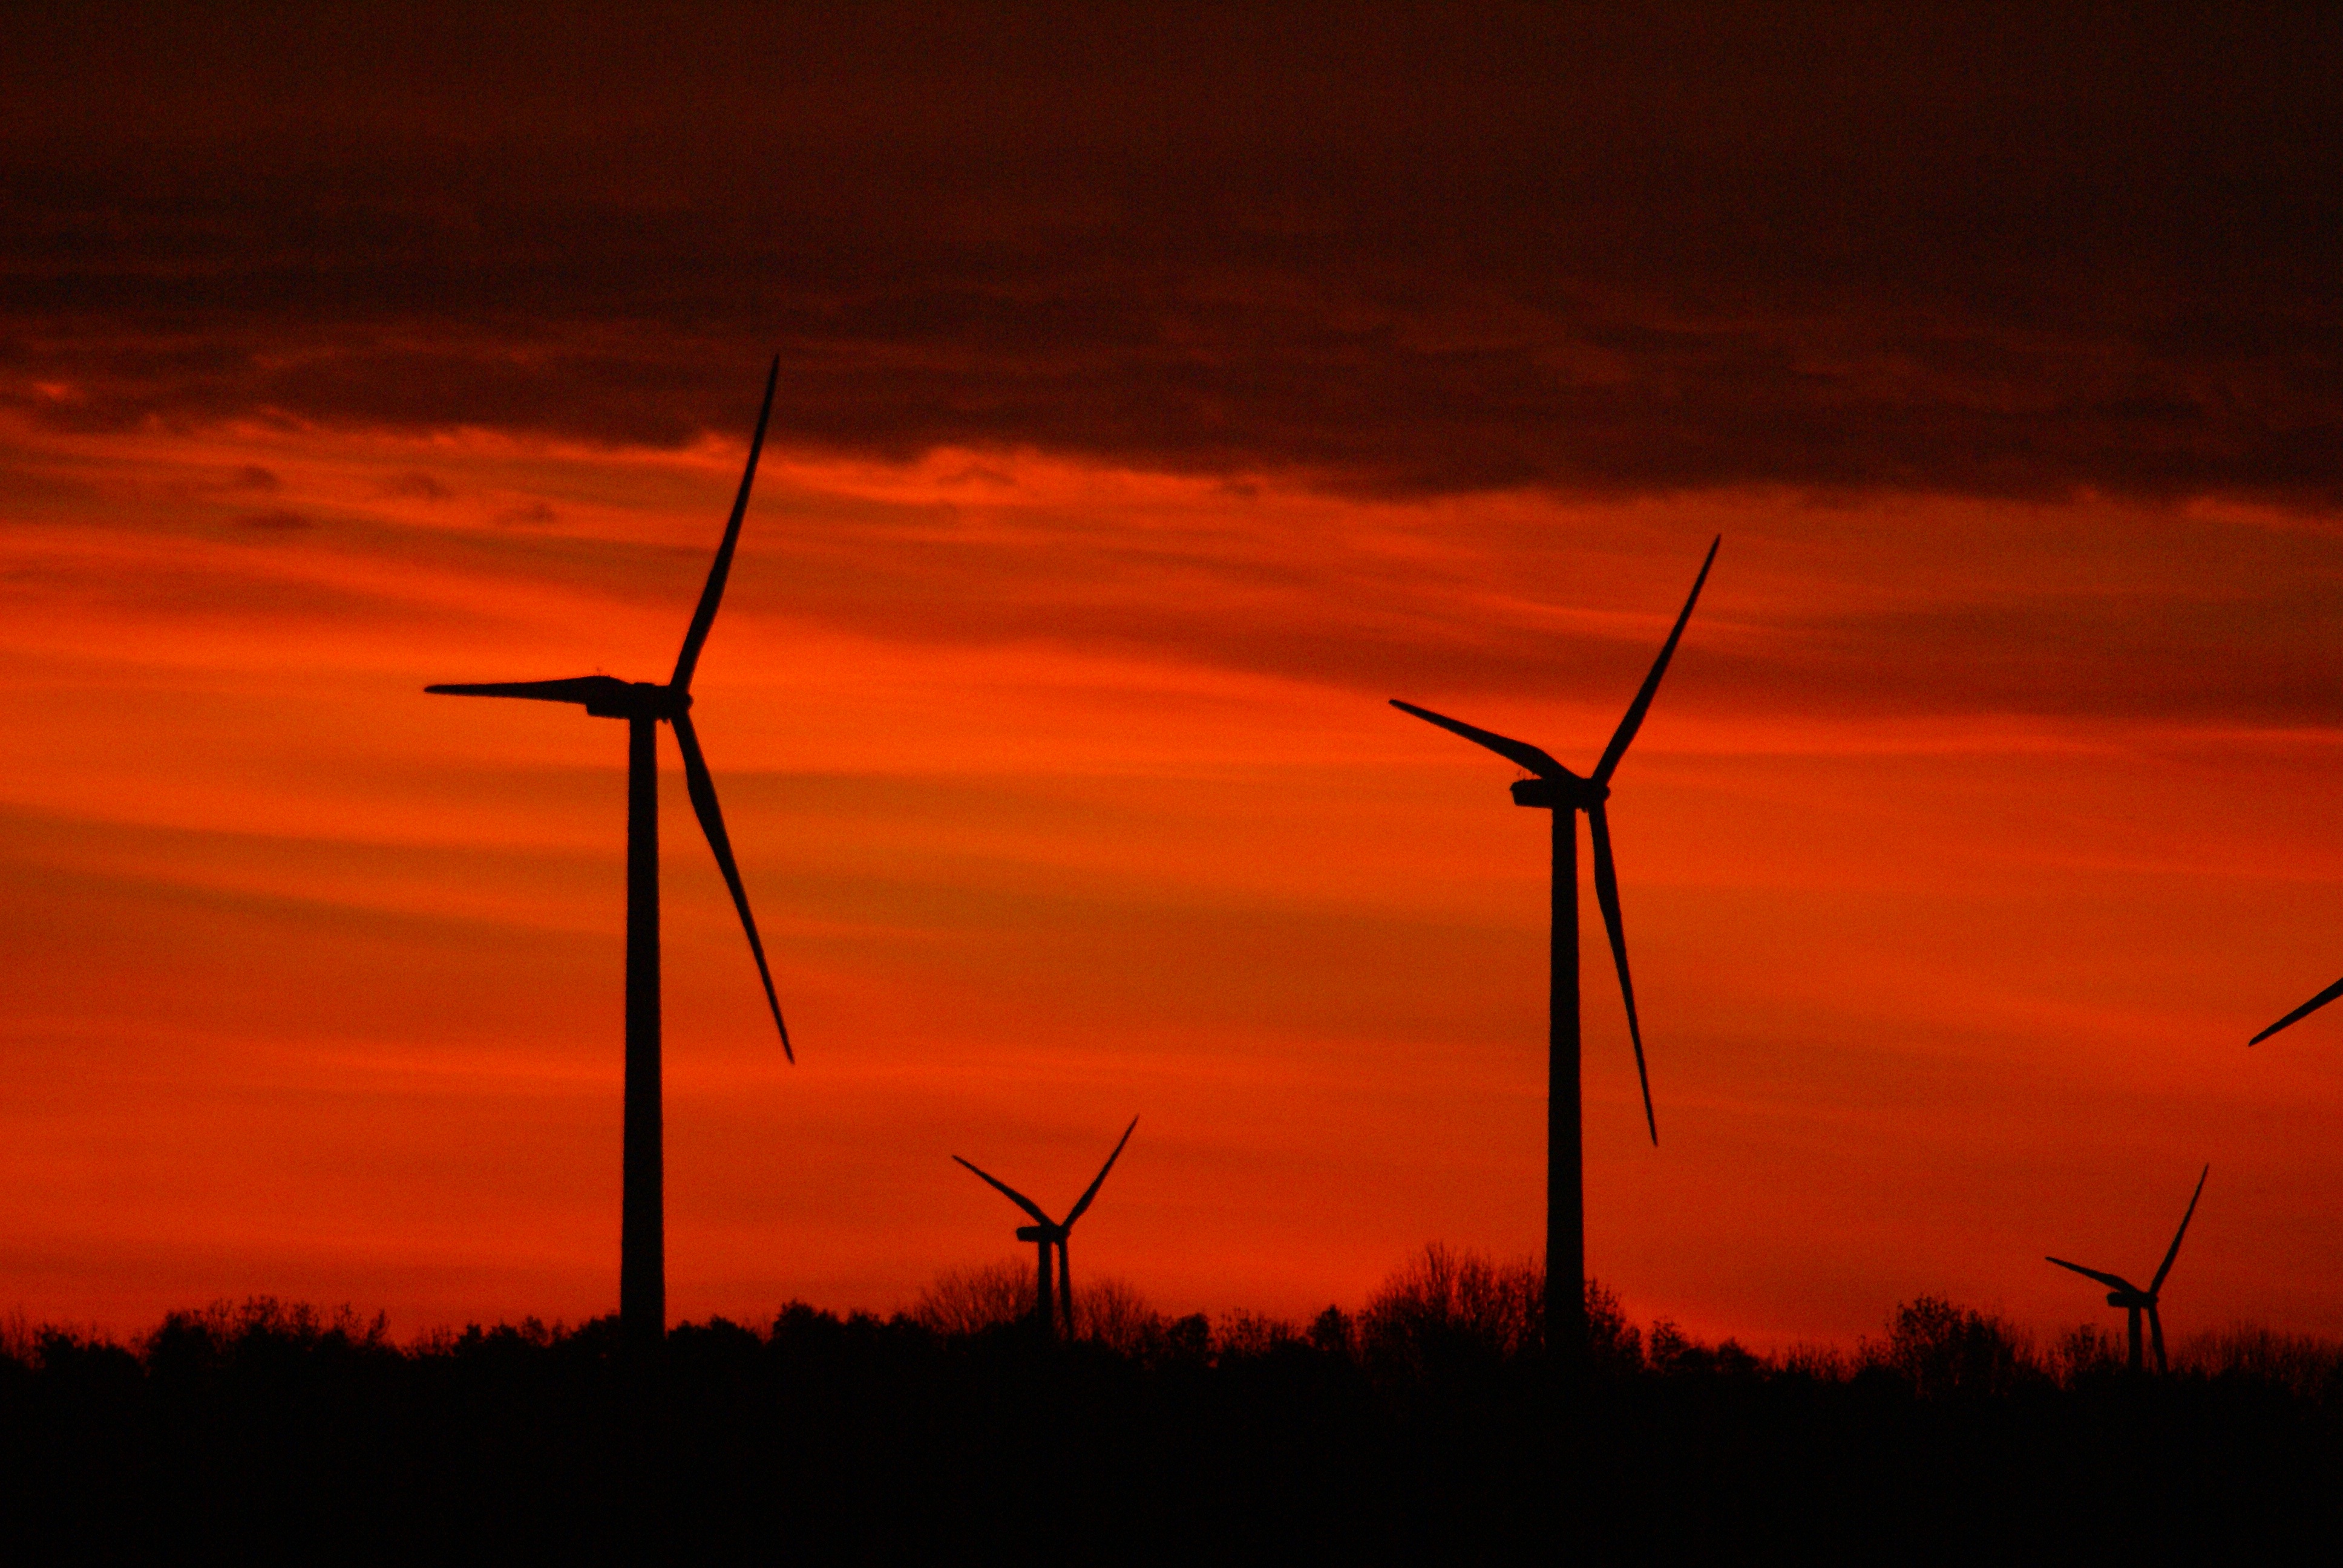
landscape, light, sun, sunrise, sunset, morning, windmill, wind, dawn, dusk, machine, wind turbine, wind energy, wind power, clouds, mill, wind farm, afterglow, windr der